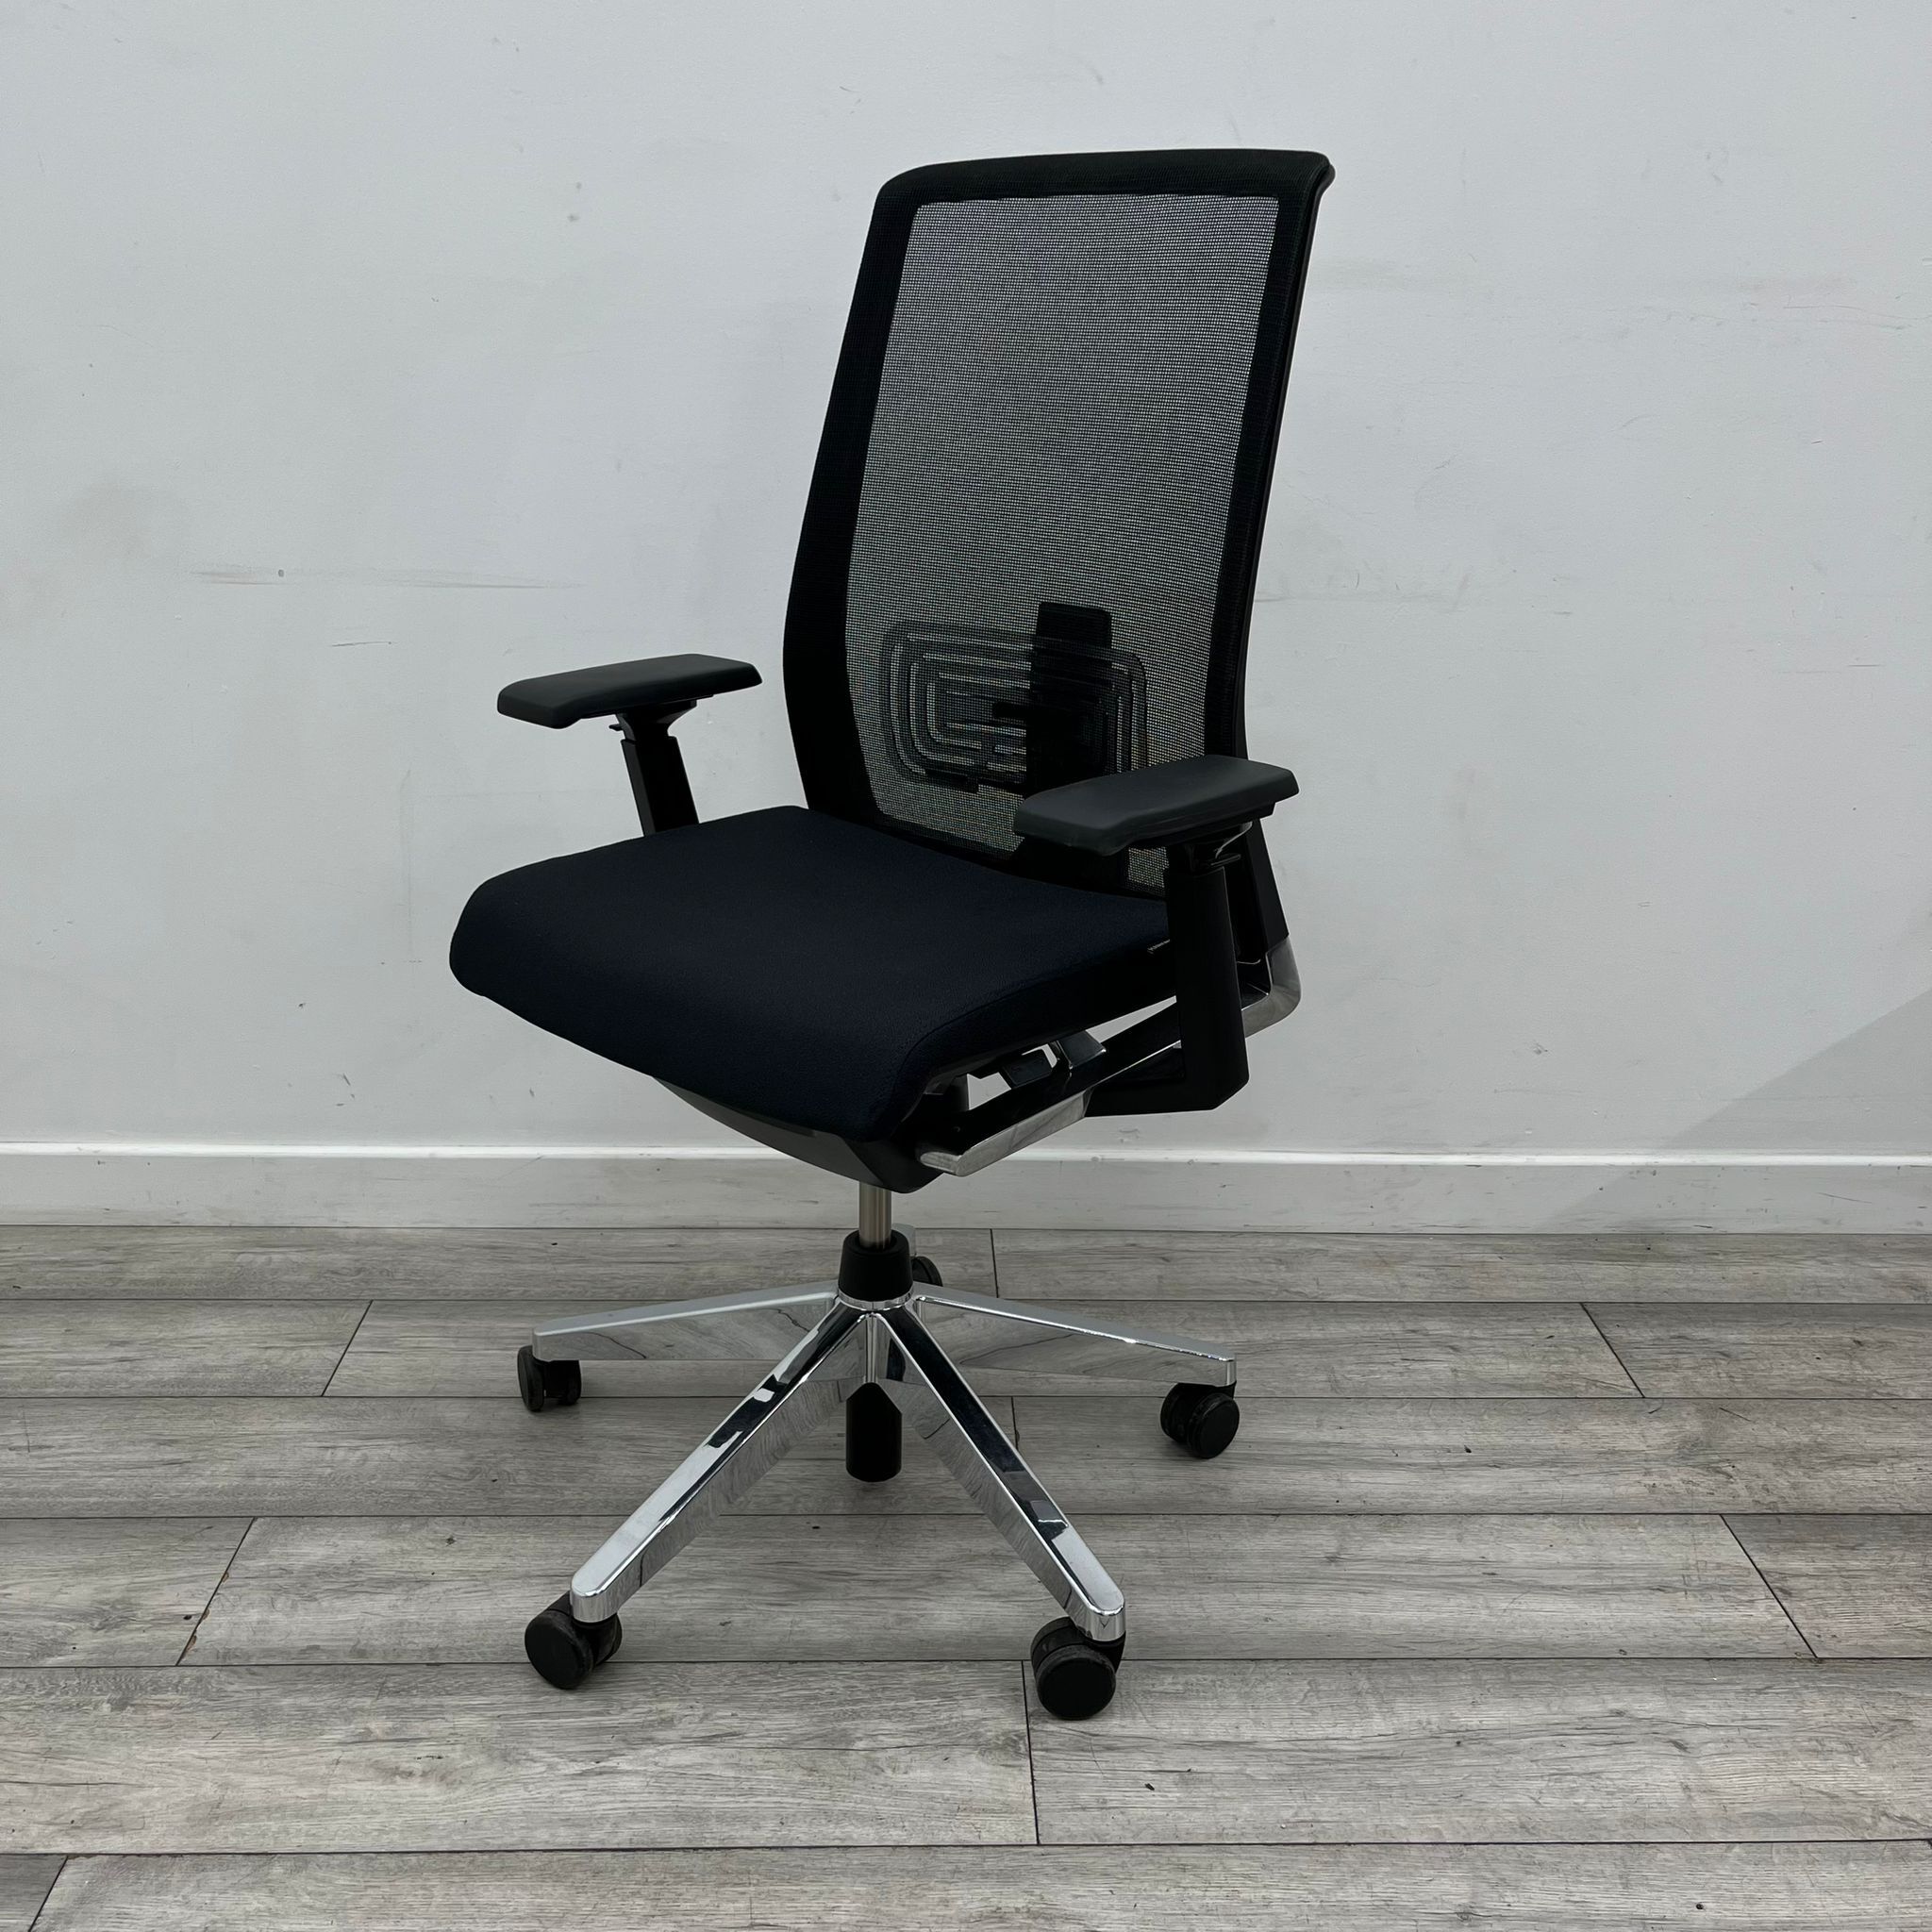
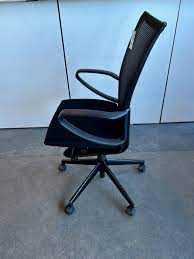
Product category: items_chair
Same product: no